Stalinist repressions in Azerbaijan

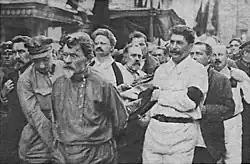
The funeral of Felix Dzerzhinsky took place in Moscow. His comrades-in-arms carried his coffin to the House of the Unions. (from left to right): Rykov, Yagoda, Kalinin, Leon Trotsky, Kamenev, Stalin, Tomsky, Bukharin.

From its creation, the Bolshevik wing of the Russian Social-Democrats was embroiled in an almost continuous internal struggle. However, the reason for the Bolsheviks' fierce struggle during the revolution and their superiority in the civil war was their internal solidarity and unification in a rigidly centralized organization around a charismatic leader like Lenin. In contrast to the Esers, who had split into factions by the end of 1917, and the Mensheviks, who were divided into factions that almost rivaled each other until the revolution, the Bolsheviks were able to maintain their unity despite several disagreements.